Wall Drug

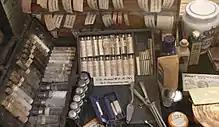
Wall Drug historic display, including items from Hustead's early practice

The small-town drugstore made its first step towards fame when it was purchased by Ted Hustead in 1931. Hustead was a Nebraska native and pharmacist who was looking for a small town with a Catholic church in which to establish his business. He bought Wall Drug, located in a 231-person town in what he referred to as "the middle of nowhere," and strove to make a living. Business was very slow until his wife, Dorothy, thought of advertising free ice water to thirsty travelers heading to the newly opened Mount Rushmore monument to the west. From that time on, business was brisk.